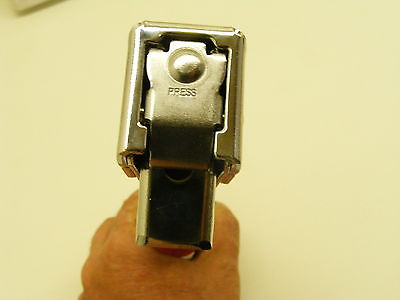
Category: stapler